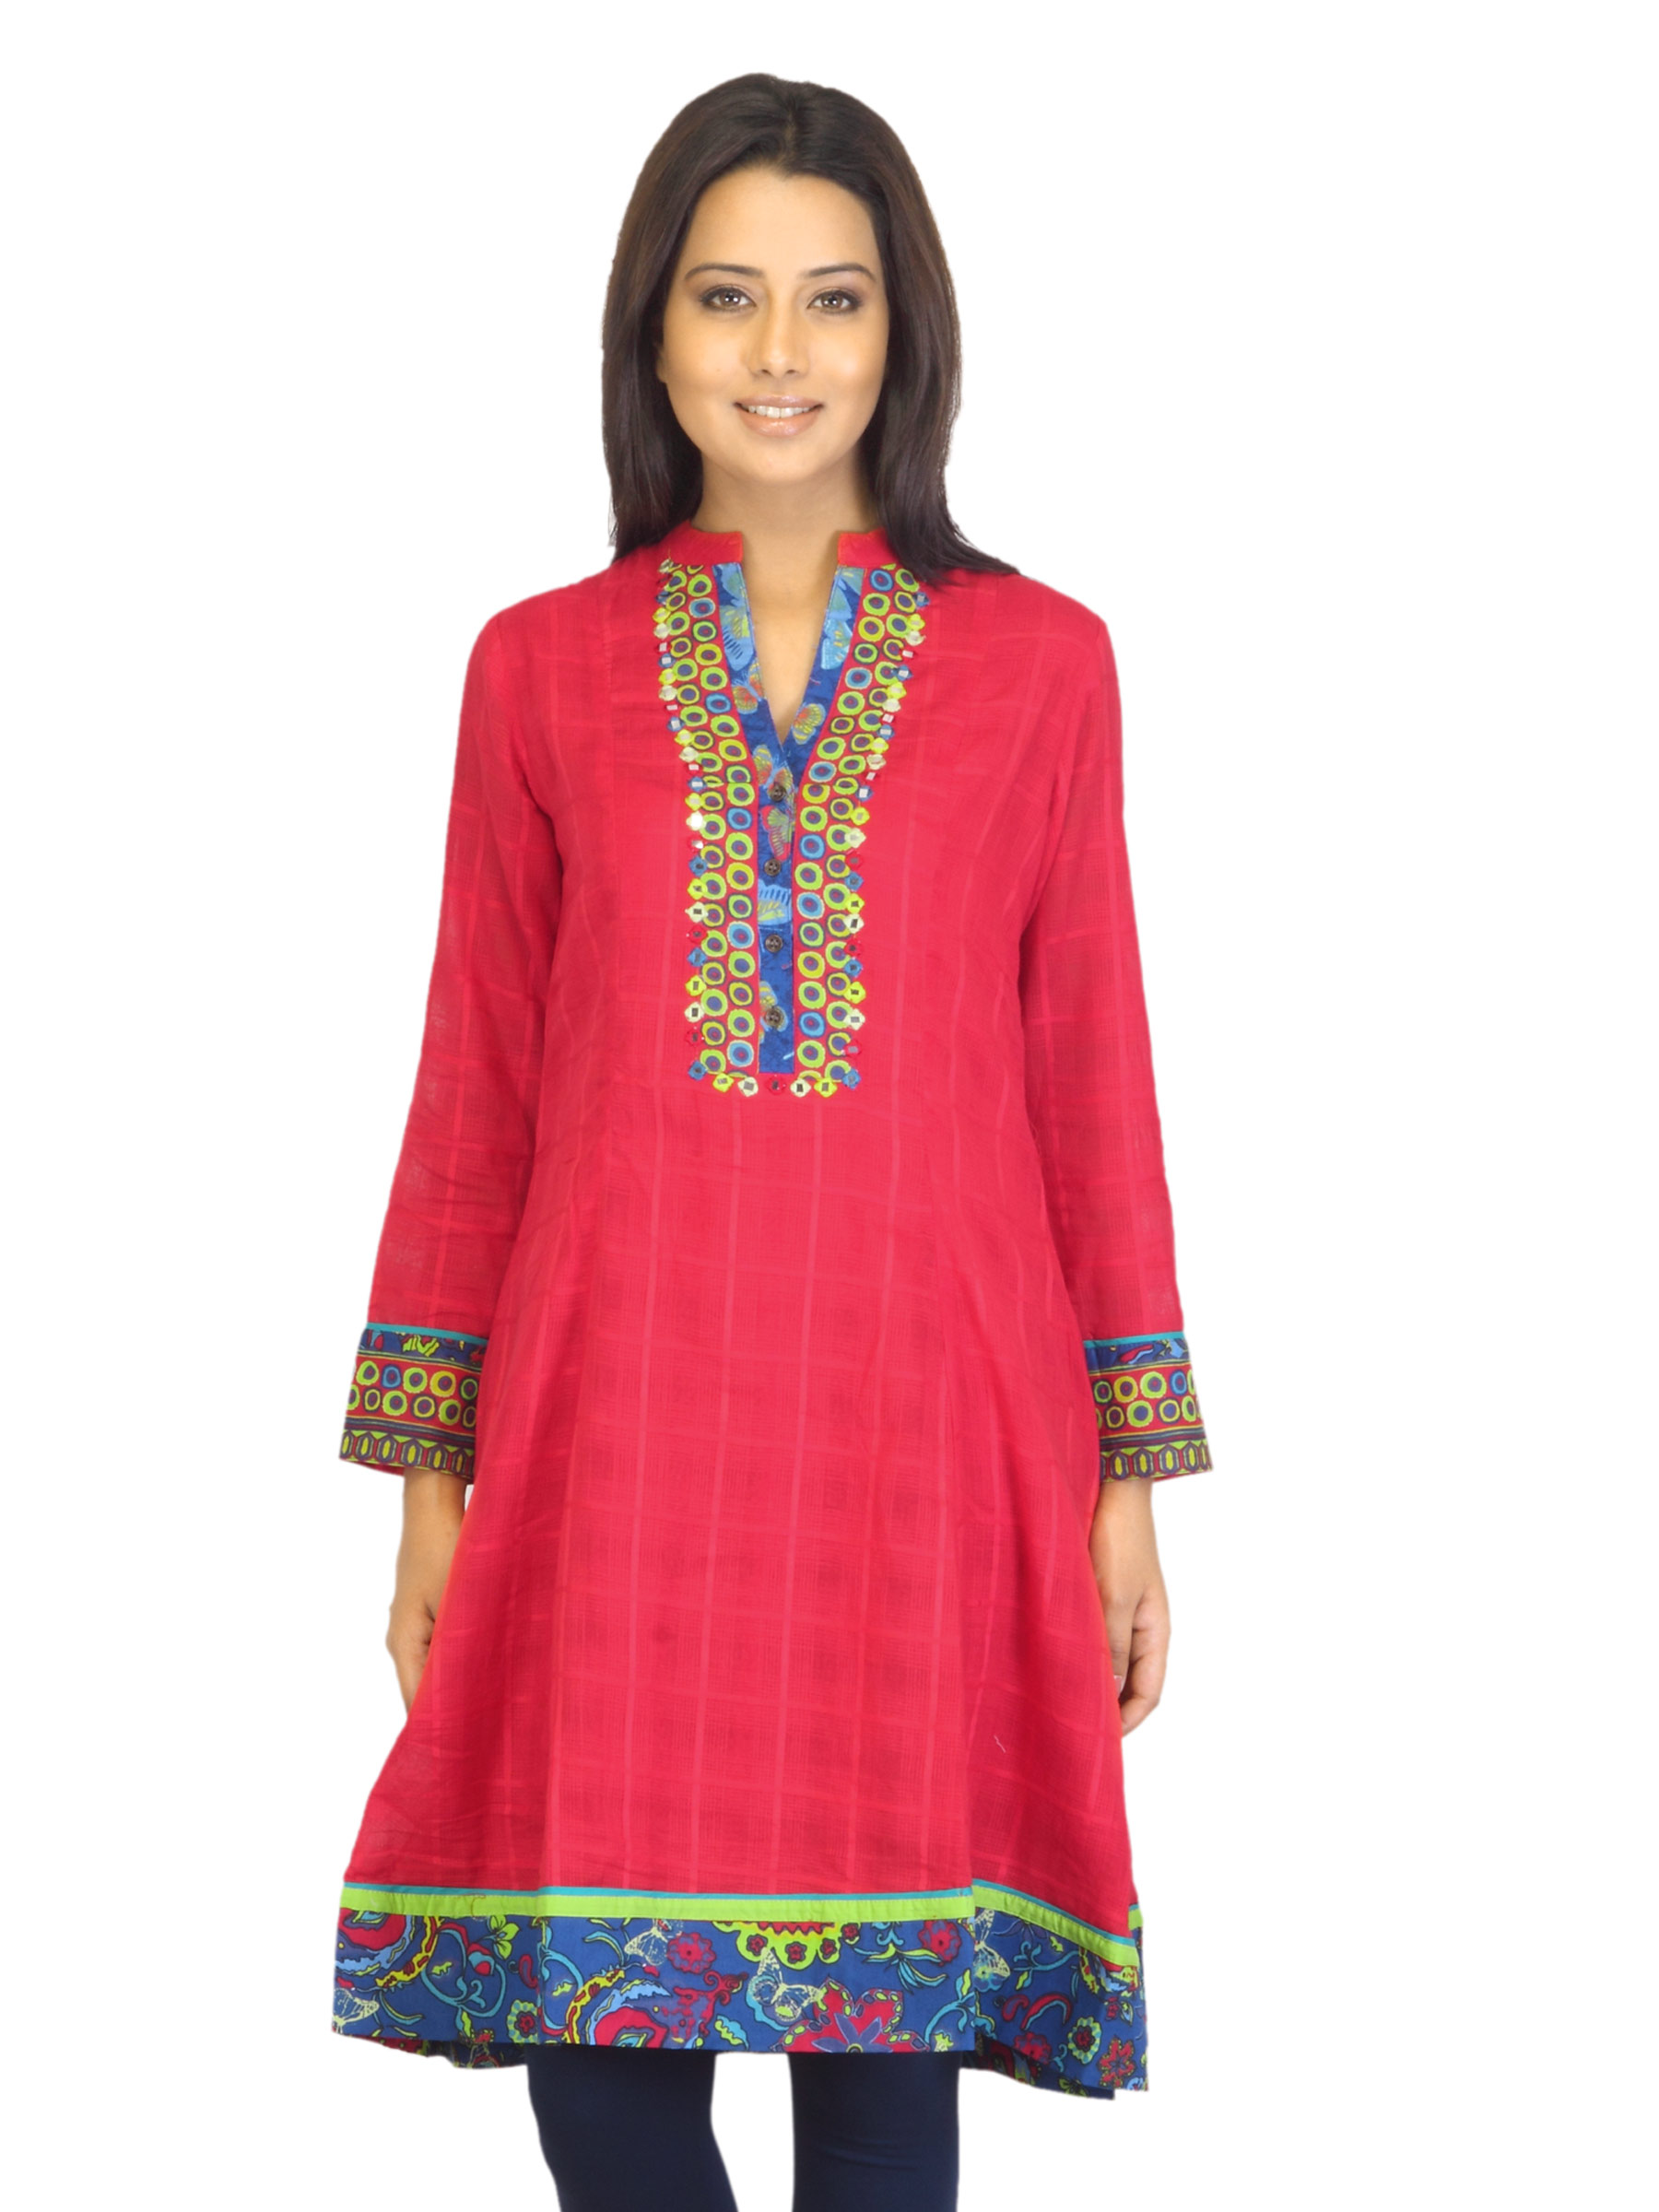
BIBA Women Printed Red Kurta
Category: Apparel / Topwear / Kurtas
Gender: Women
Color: Red
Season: Summer 2012
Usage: Ethnic